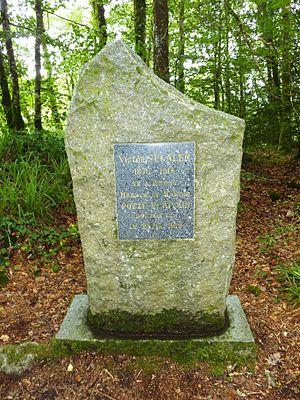
Huelgoat: stèle en mémoire de Victor Ségalen au-dessus du gouffre
Huelgoat ou Le Huelgoat est une commune française dans le département du Finistère, en région Bretagne. Huelgoat est un ancien chef-lieu de canton, et est aussi membre de Monts d'Arrée Communauté ainsi que du parc naturel régional d'Armorique.
Victor Segalen, né le 14 janvier 1878 à Brest et mort le 21 mai 1919 à Huelgoat, est un médecin de marine, romancier, poète, ethnographe, sinologue et archéologue français.